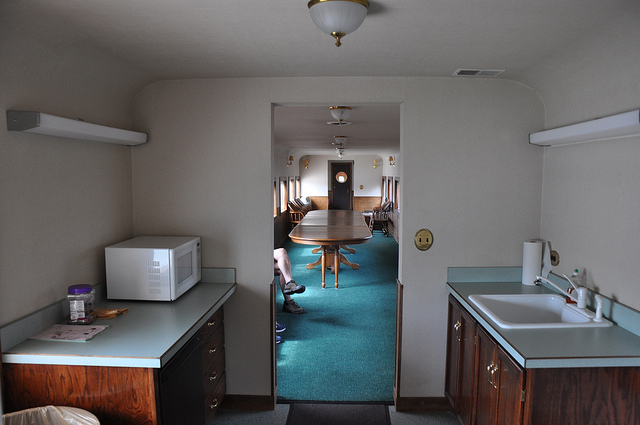
user: Given an image and a question. Answer the question in a short answer. Question: Is that a hotel or a tiny house? Short Answer:
assistant: tiny house